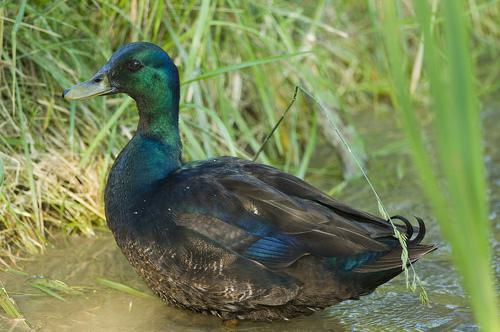
A photo of a mallard